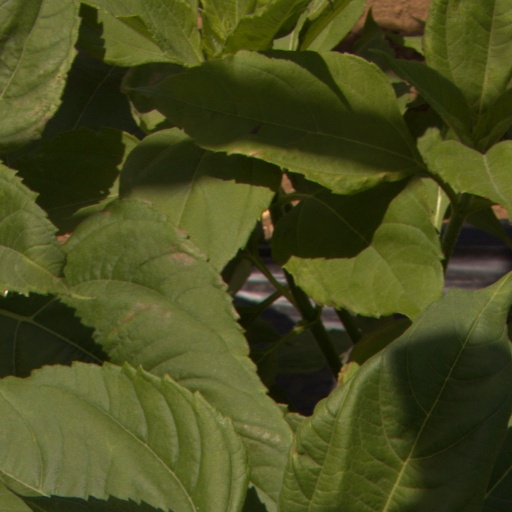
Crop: Jerusalem artichoke